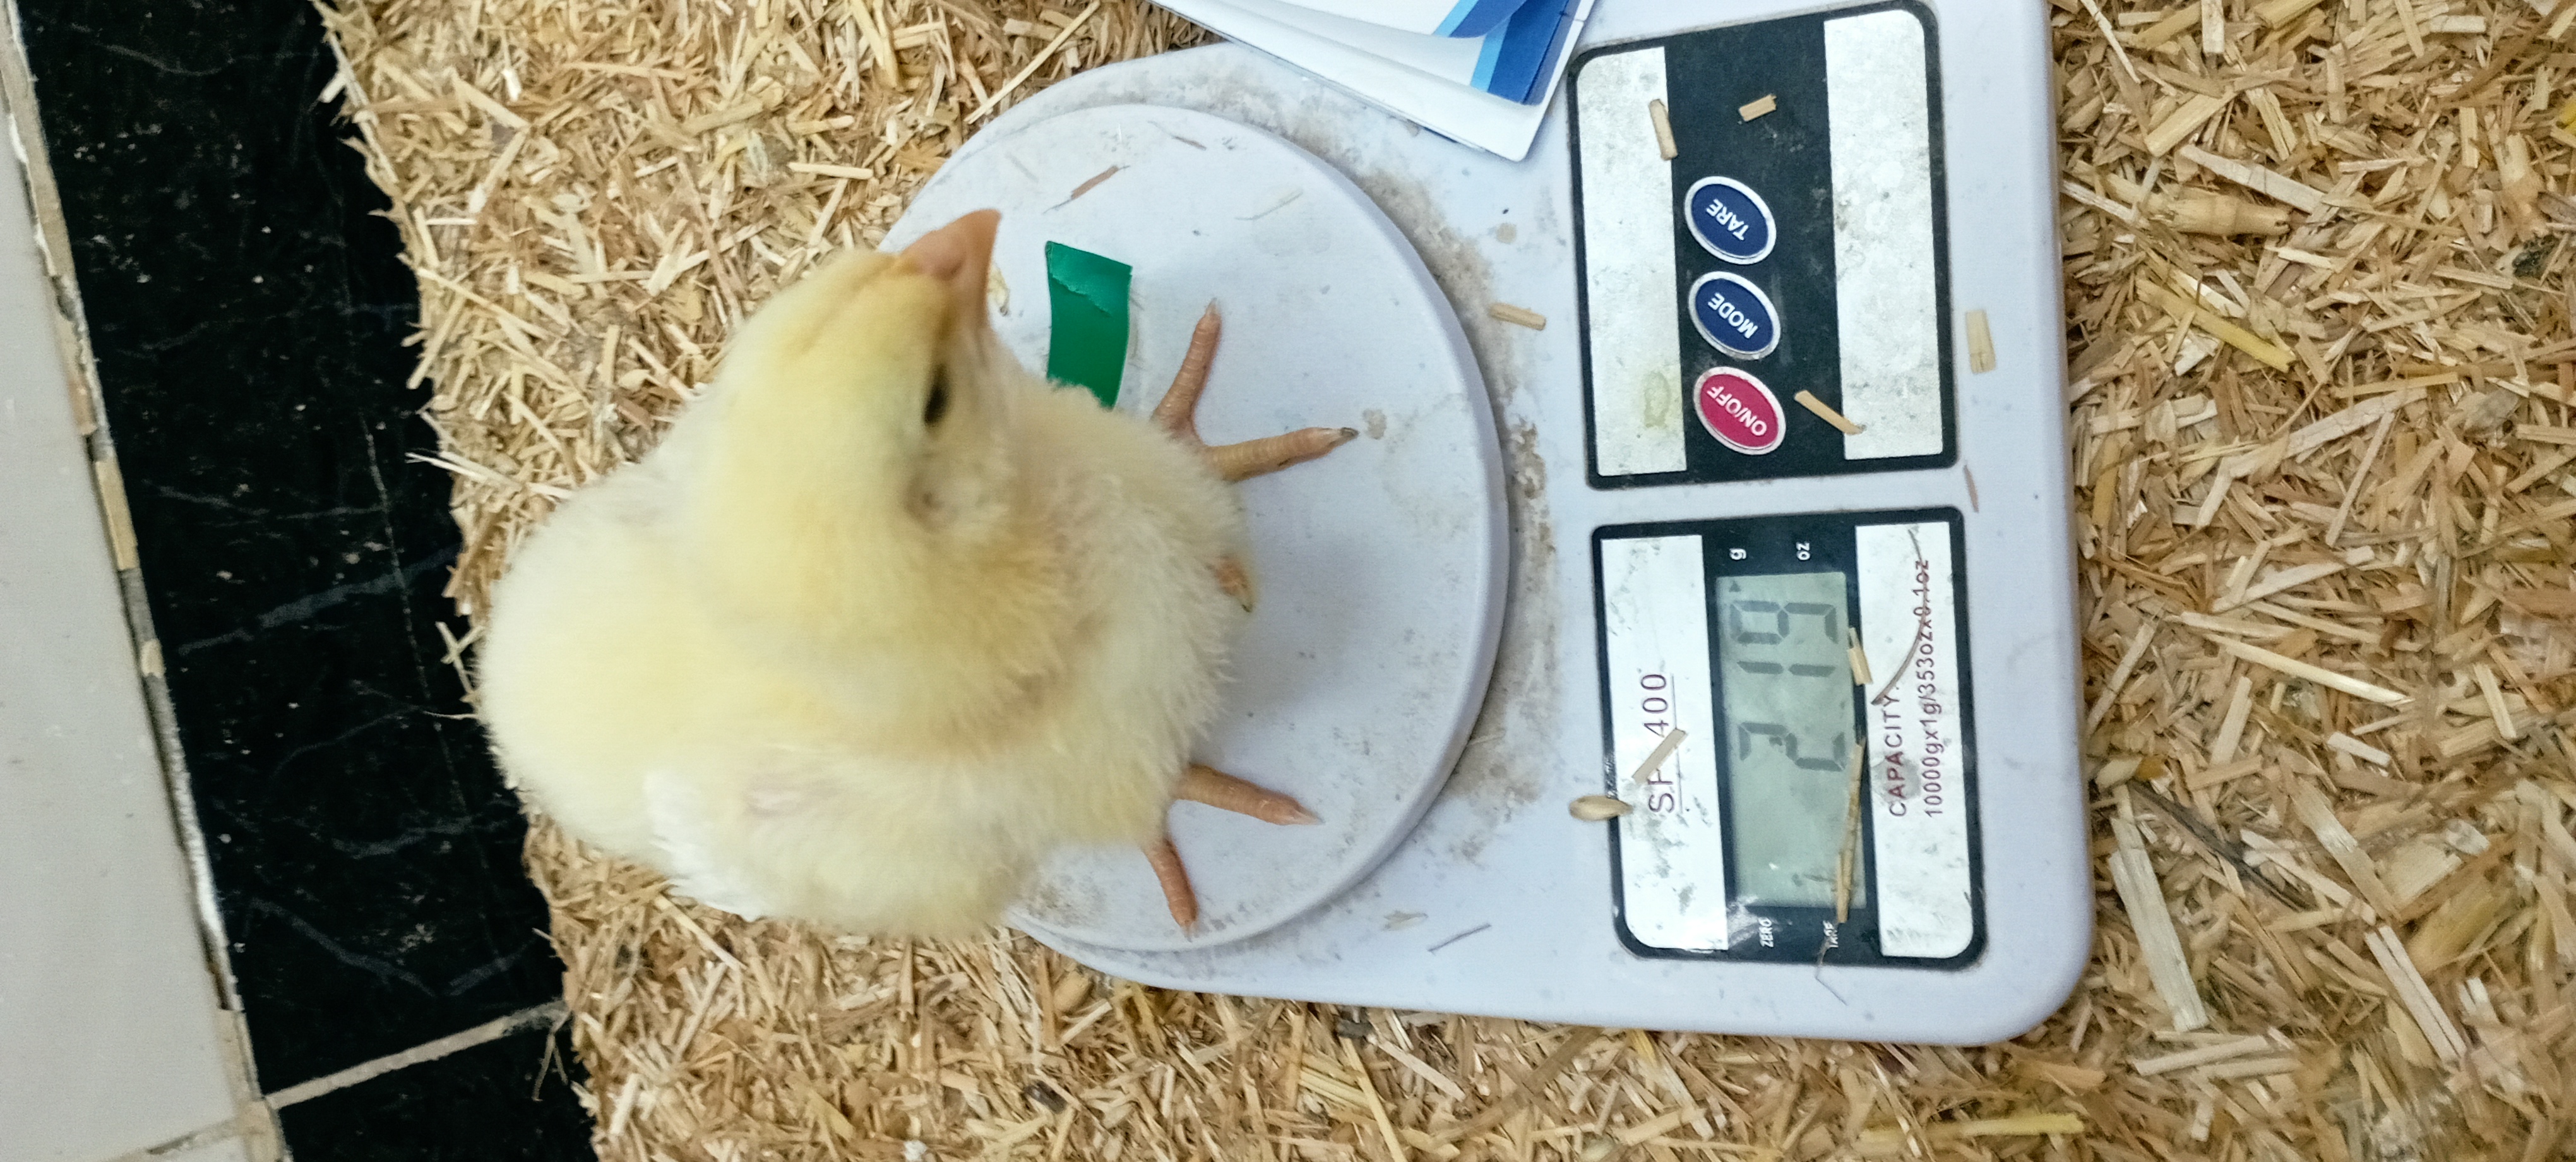
Weight: 219 g